African round hut

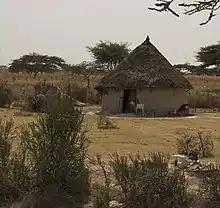
A traditional African hut in Ethiopia

The African round hut known in literature as "cone on cylinder" or "cone on drum" hut. The hut has different names in various African languages. It is constructed usually with a conical foundation and peaked thatched roof. It is most commonly made out of mud and its roof is often made with grass and with local materials. It has been constructed for thousands of years. The thatched-roofed, plastered type mud houses construction was found early East Africa, where various local indigenous tribes built them, using them as homestead alongside lifestyle with agriculture and farming. The mud hut is extremely common throughout rural parts of the African continent. They can be different in shape and size depending on the region in which they are built.